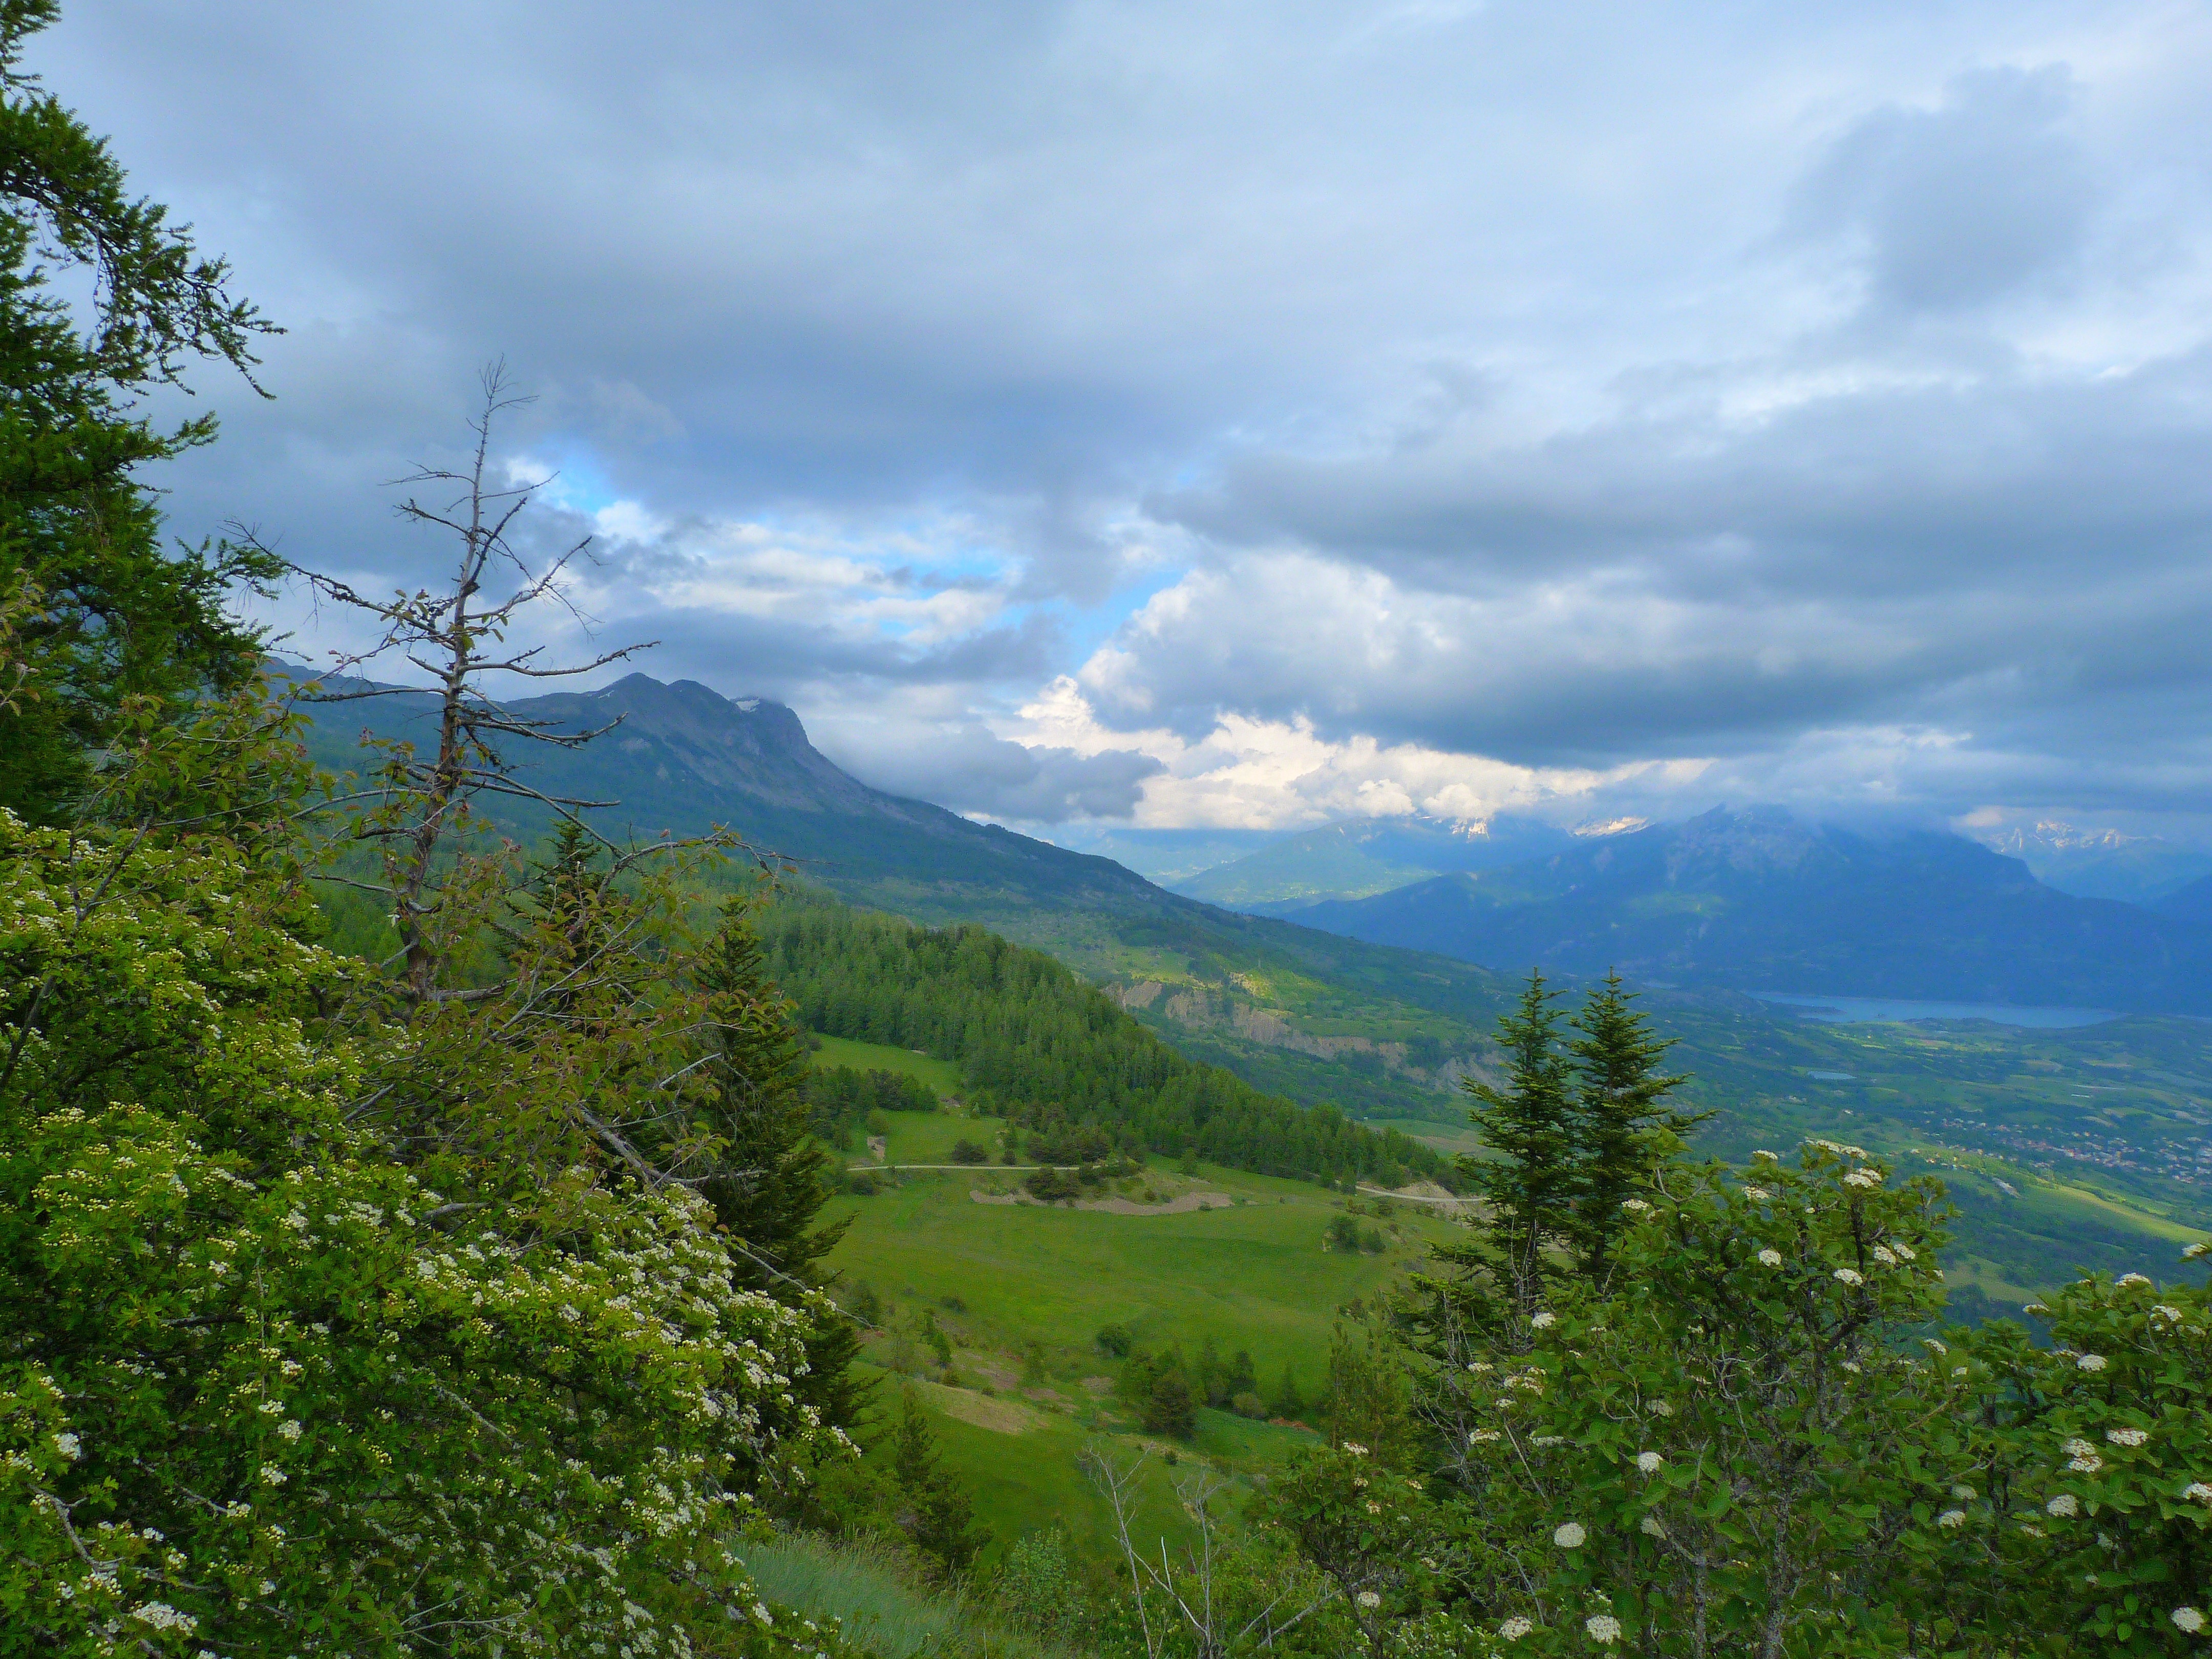
landscape, nature, forest, wilderness, mountain, cloud, sky, meadow, prairie, hill, valley, mountain range, spring, pasture, highland, ridge, clouds, alps, grassland, plateau, promenade, fell, habitat, ecosystem, rural area, landform, mountain pass, hautes alpes, natural environment, geographical feature, mountainous landforms